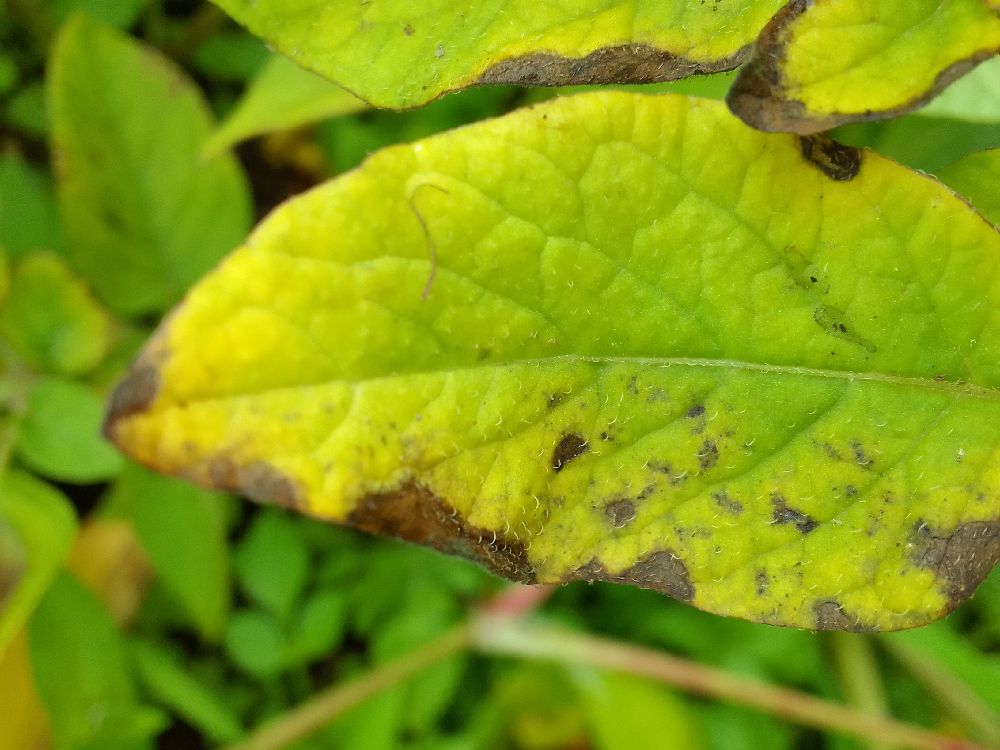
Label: Early blight